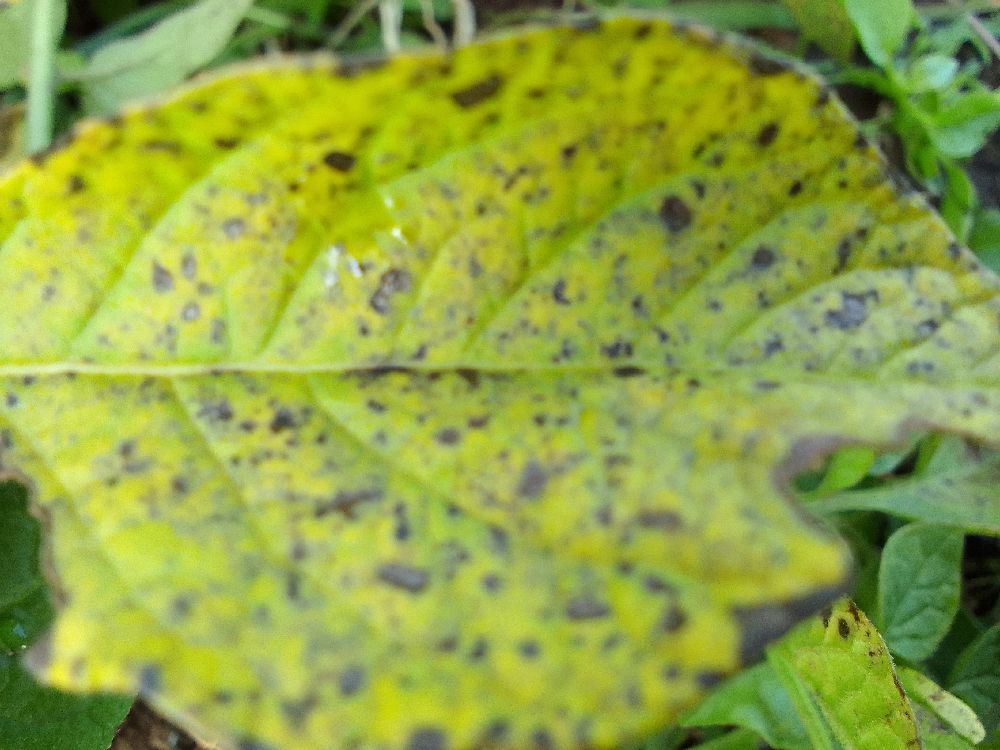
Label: Early blight